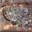
Label: frog